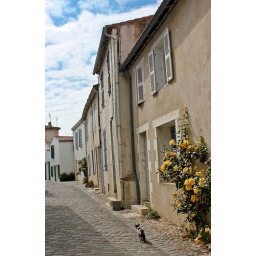
View of a narrow and cute village street of cobblestone in the french island of Re